La Dernière Vague

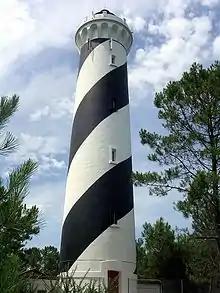
The inland lighthouse at Contis features in the plot

La Dernière Vague (English: "The Last Wave") is a 2019 French television series, from Kwaï Television, Paris, in French with six episodes.